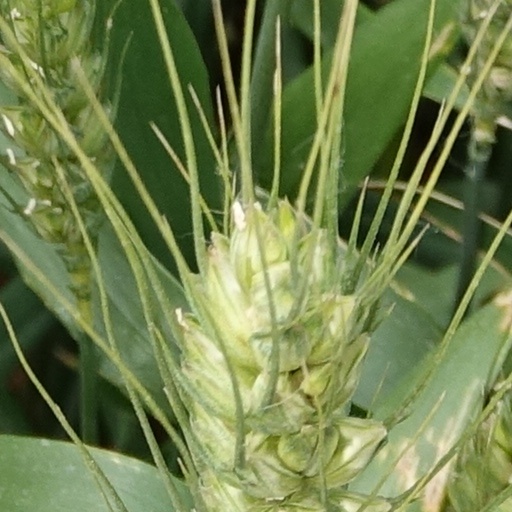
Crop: wheat